Raze (film)

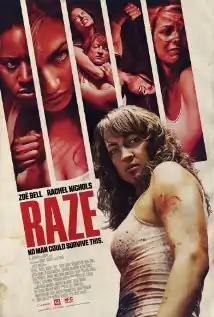

Raze is a 2013 action horror film that was directed by Josh C. Waller. The film premiered on April 21, 2013 at the Tribeca Film Festival and stars Zoë Bell and Rachel Nichols. The story focuses on women forced to fight to death for the twisted entertainment of the wealthy elite.